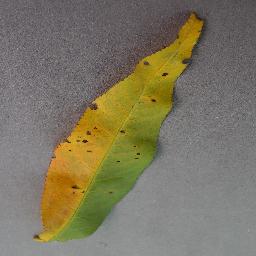
Label: Peach___Bacterial_spot